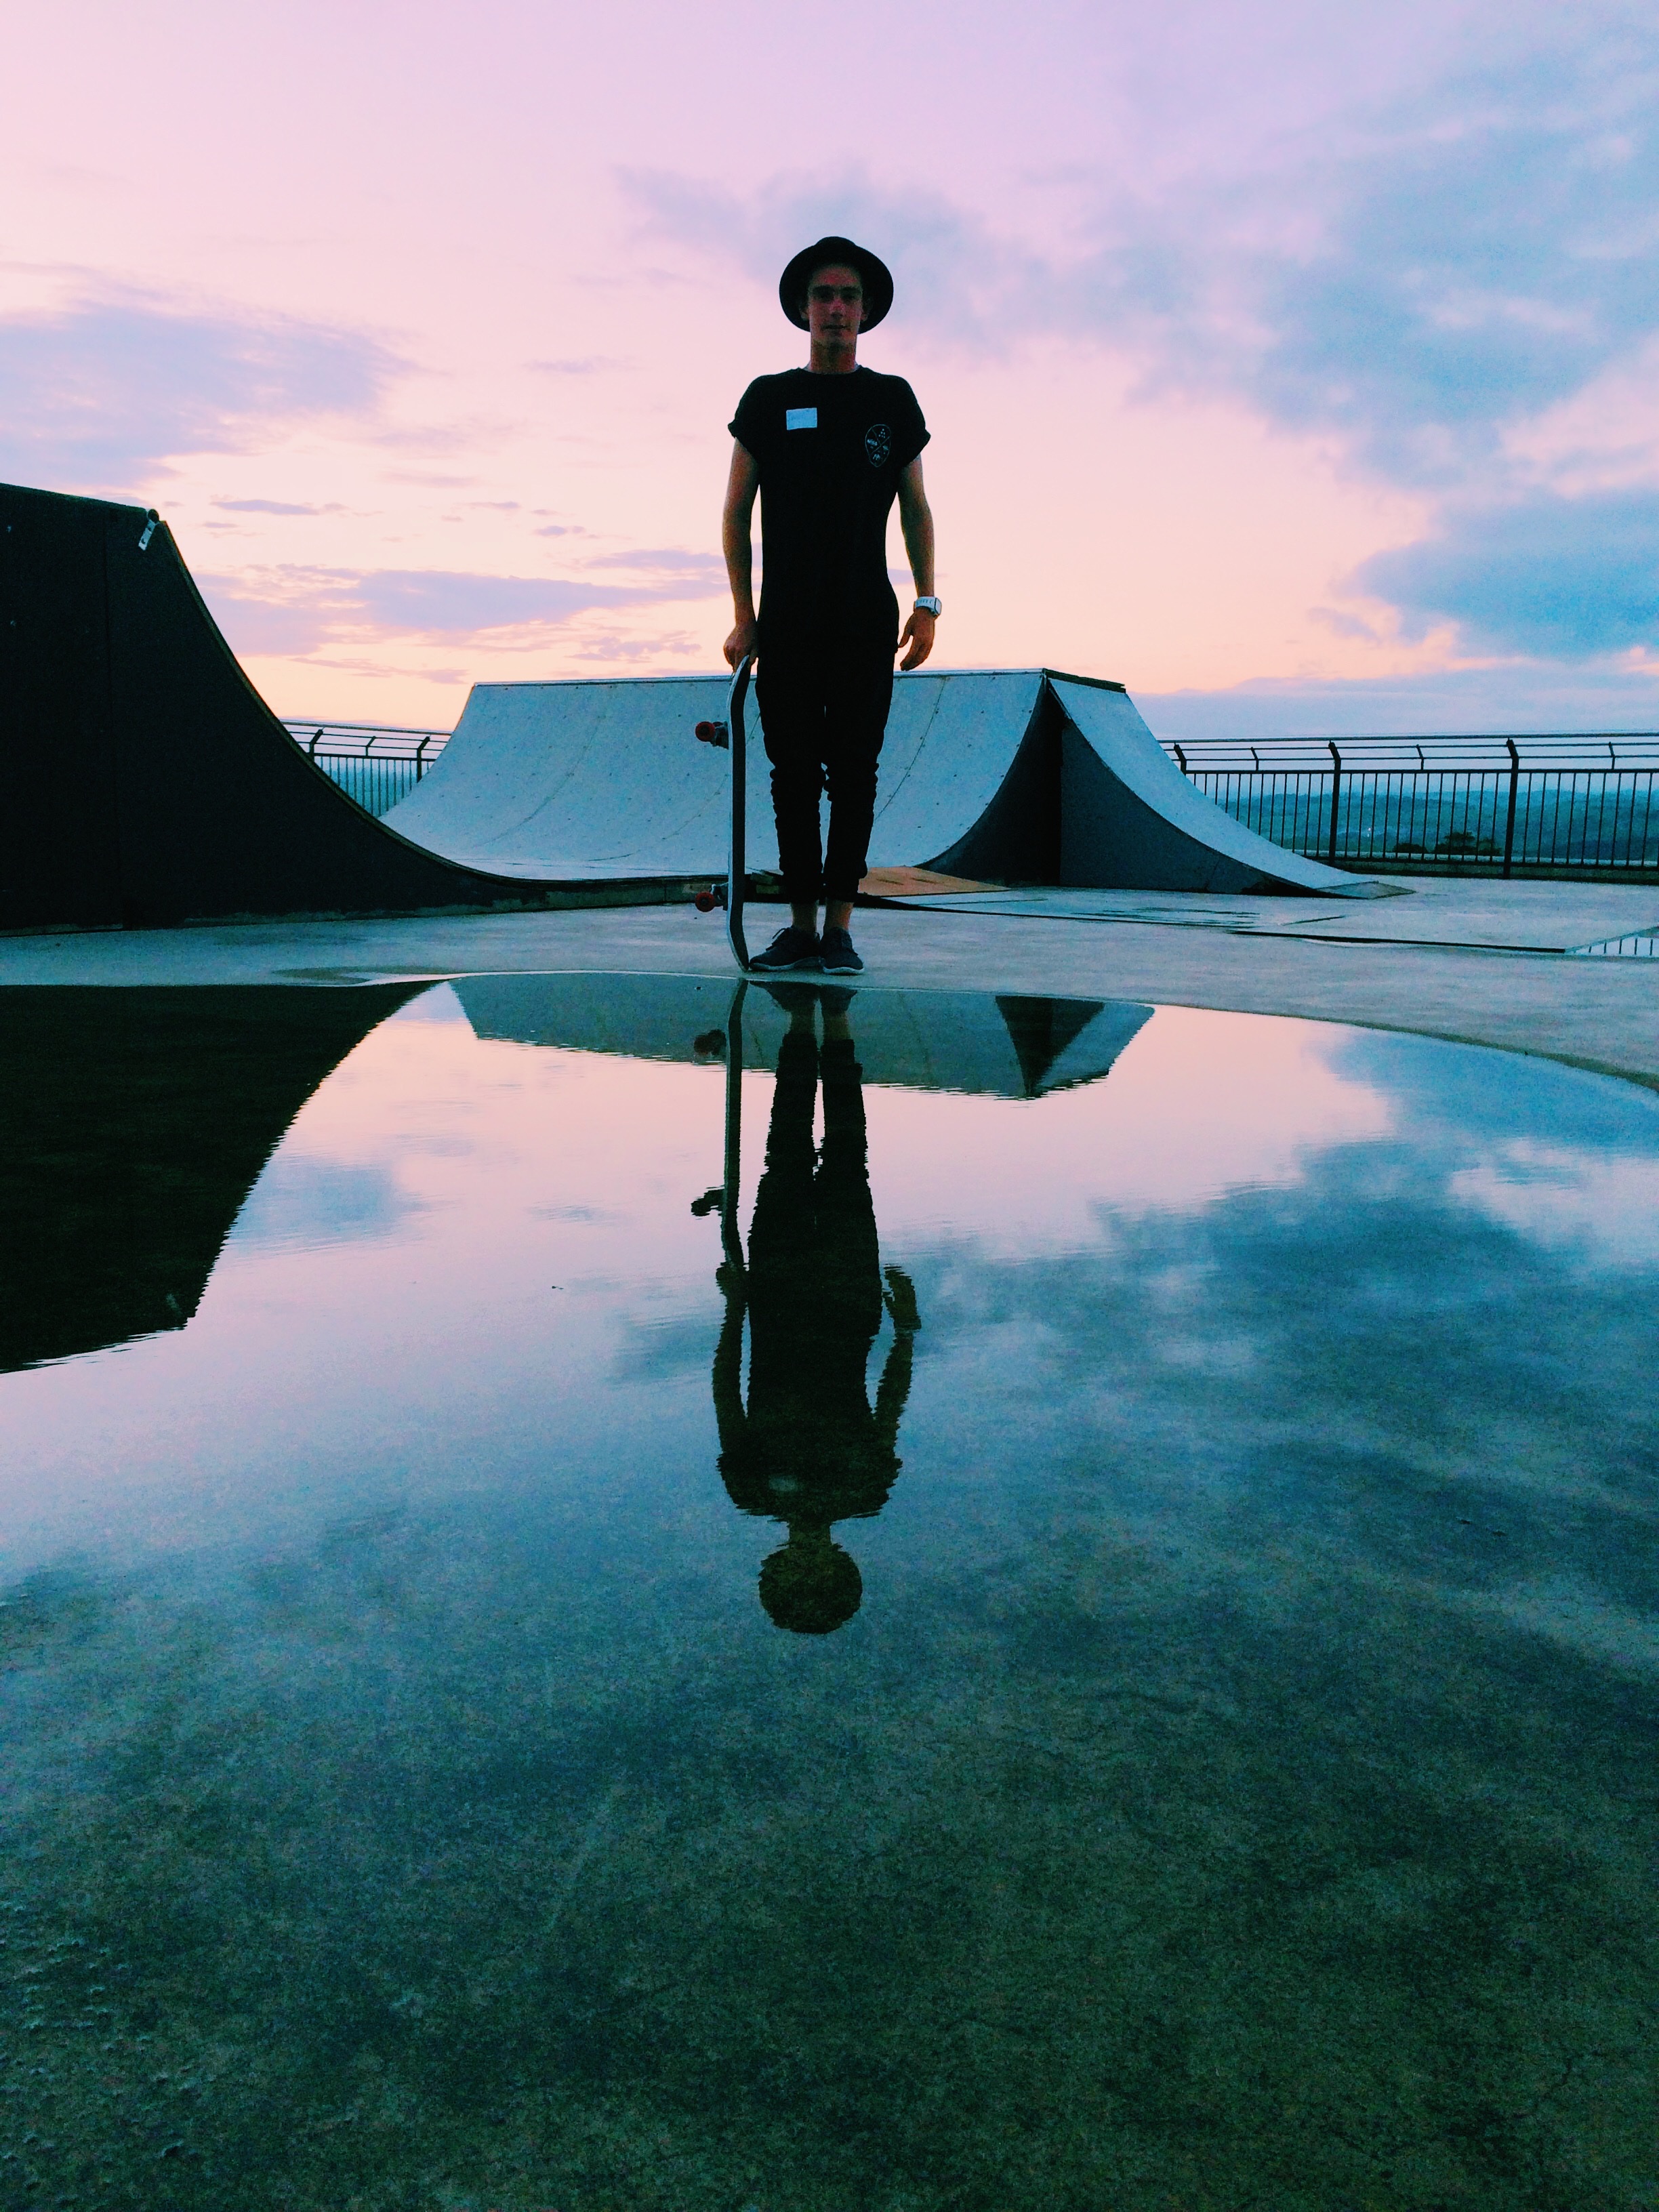
sea, wing, airplane, aircraft, reflection, vehicle, aviation, flight, blue, airliner, screenshot, military aircraft, atmosphere of earth